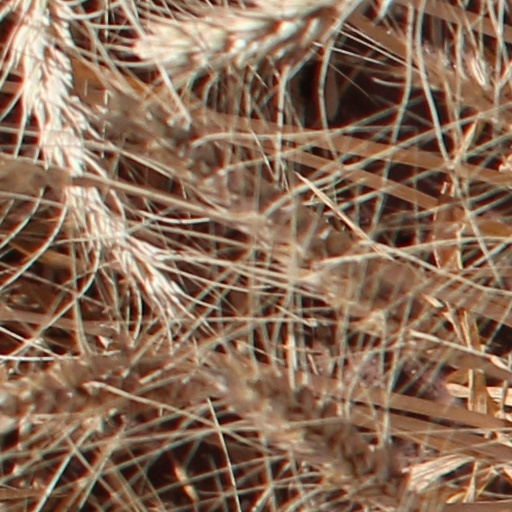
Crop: wheat